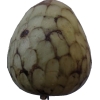
Label: cherimoya